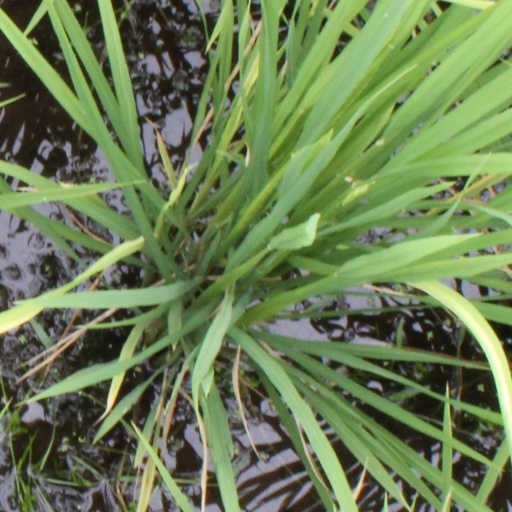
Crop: rice